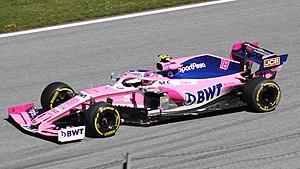
Le Grand Prix automobile d'Autriche 2019 disputé le 30 juin 2019 sur le circuit de Spielberg, est la 1006ᵉ épreuve du championnat du monde de Formule 1 courue depuis 1950. Il s'agit de la trente-deuxième édition du Grand Prix d'Autriche comptant pour le championnat du monde de Formule 1 et la neuvième manche du championnat 2019. L'épreuve se dispute pour la trente-et-unième fois depuis 1970 sur le circuit de Spielberg, devenu propriété de Red Bull, d'où le nom actuel du circuit, Red Bull Ring.
La RacingPoint RP19 est la monoplace de Formule 1 engagée par l'écurie britannique Racing Point F1 Team dans le cadre du championnat du monde de Formule 1 2019. Il s'agit de la première monoplace conçue par Racing Point F1 Team depuis son rachat de Force India. Elle est pilotée par le Mexicain Sergio Pérez et le Canadien Lance Stroll.
Le championnat du monde de Formule 1 2019 est la 70ᵉ édition du championnat du monde de Formule 1. La compétition, née en 1950, passe un cap le 14 avril 2019 sur le circuit de Shanghai, où est disputé le millième Grand Prix de l'histoire du championnat. Par ailleurs, à partir de cette saison et selon un système en vigueur de 1950 à 1959, un point supplémentaire est attribué à l'auteur du meilleur tour en course ainsi qu'à son écurie, sous réserve qu'il se classe parmi les dix premiers.